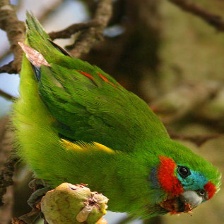
Species: DOUBLE EYED FIG PARROT
Scientific name: CYCLOPSITTA DIOPHTHALMA